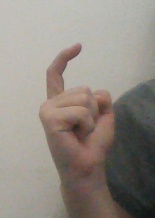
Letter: ra